Extreme points of Norway

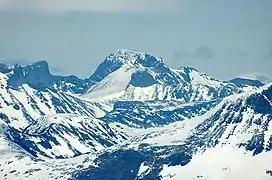
Galdhøpiggen is Norway's tallest peak

The highest point in the kingdom is Galdhøpiggen, which, standing at above mean sea level, is located in Lom Municipality. Galdhøpiggen is part of the Jotunheimen mountain range, as well as Jotunheimen National Park. It is also the highest peak along the Scandinavian Mountains. If Antarctica is included, the highest peak is Jøkulkyrkja, standing at . It is located in the Mühlig-Hofmann Mountains in Princess Astrid Coast. Norway's lowest point is located on the coast, at sea level. The coast stretches , including fjords, bays and islands.